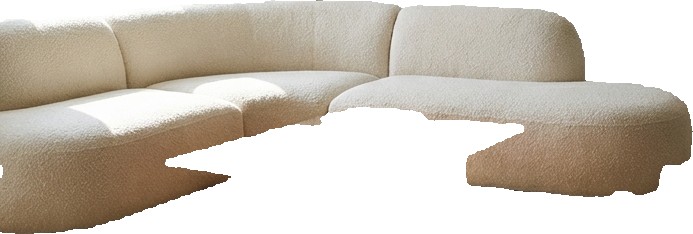
Surface category: sofa